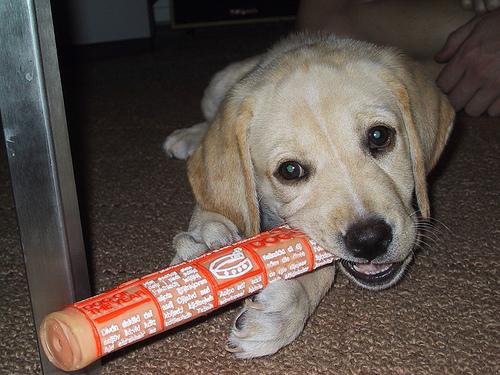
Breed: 3580-n000122-Labrador_retriever